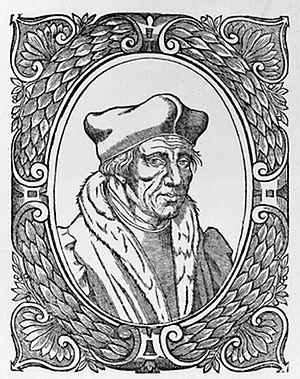
Jacques Lefèvre d'Étaples, connu aussi sous le nom de Jacobus Faber, est un théologien et humaniste français, né vers 1450 à Étaples sur mer, dans le Pas-de-Calais, et mort en 1536 à Nérac.